Ley Sector

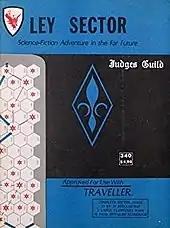

Ley Sector is a supplement published under license by Judges Guild in 1980 for Game Designers' Workshop's science fiction role-playing game "Traveller".